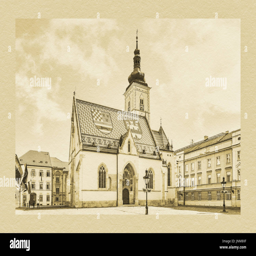
romanesque structure is the parish church in the upper town